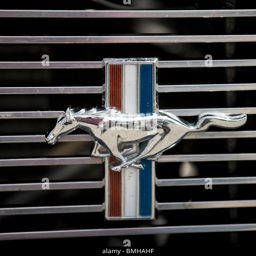
detail of vintage car on display during an antique car show